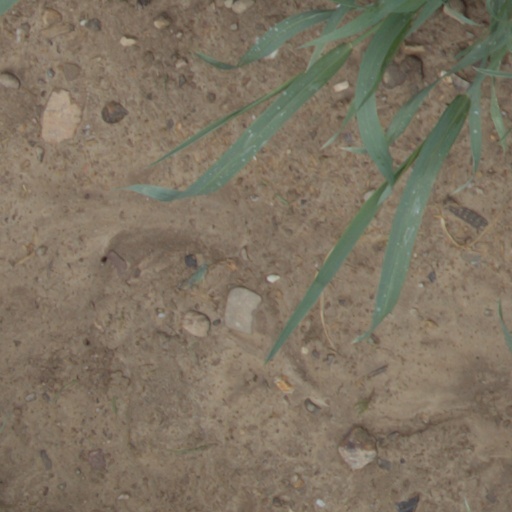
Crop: wheat